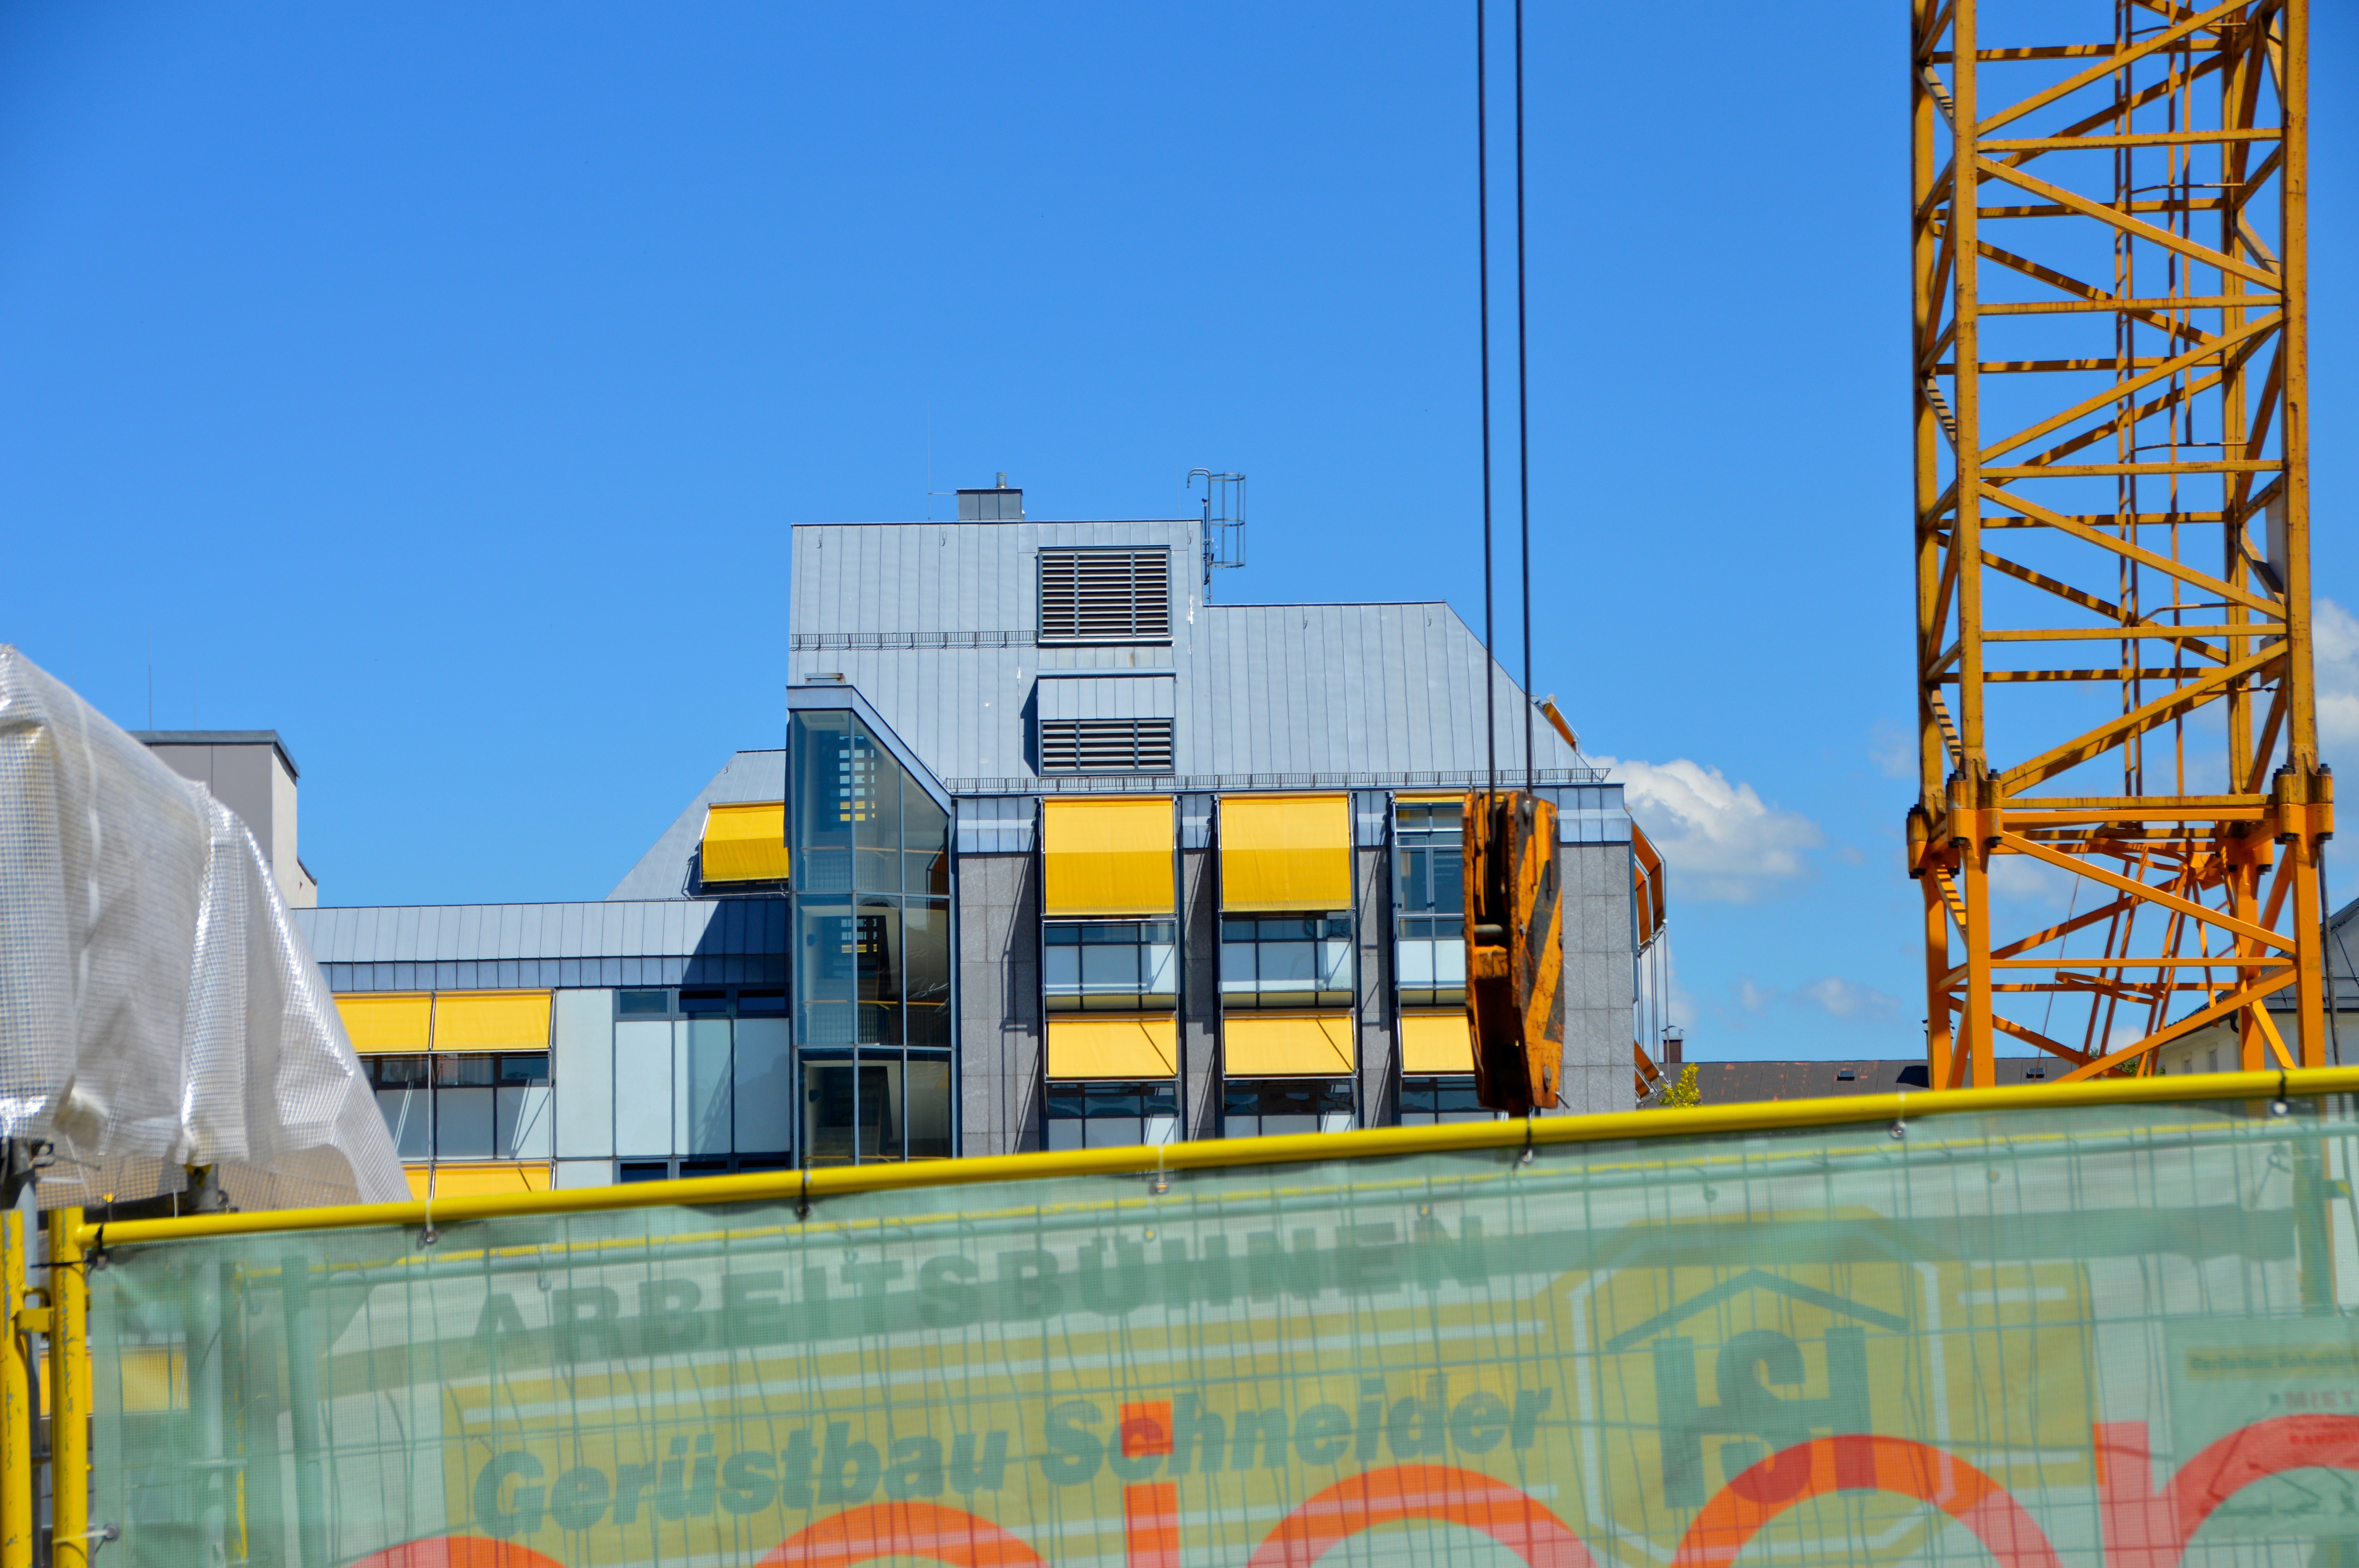
structure, time, skyscraper, transport, construction, vehicle, action, facade, residence, factory, industry, business, stadium, energy, shipping container, infrastructure, scaffolding, planning, crane, site, forward, period, schedule, high up, building construction, urban planning, free sky, noise pollution, due date, time window, urban area, sport venue, outdoor structure